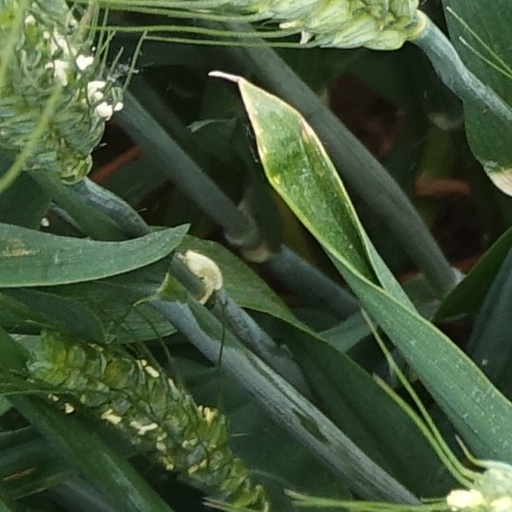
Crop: wheat